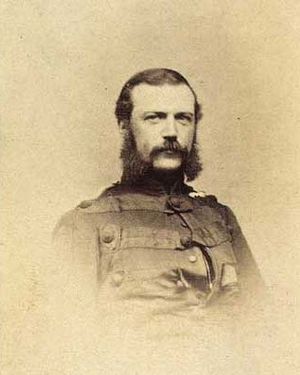
Johan Anker (officer)
Johan Peter Andreas Anker var en dansk officer.